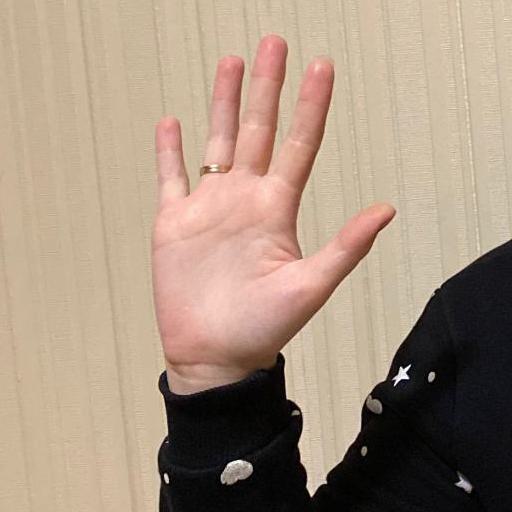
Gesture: palm